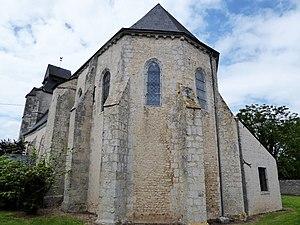
abside de l'église Saint-Pierre, Lumeau, Eure-et-Loir, France.
Lumeau est une commune française située dans le département d'Eure-et-Loir en région Centre-Val de Loire.